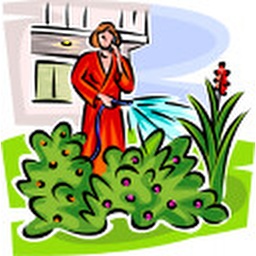
Need to water yard, perennials, and trees in winter when there isn't sufficient snow.